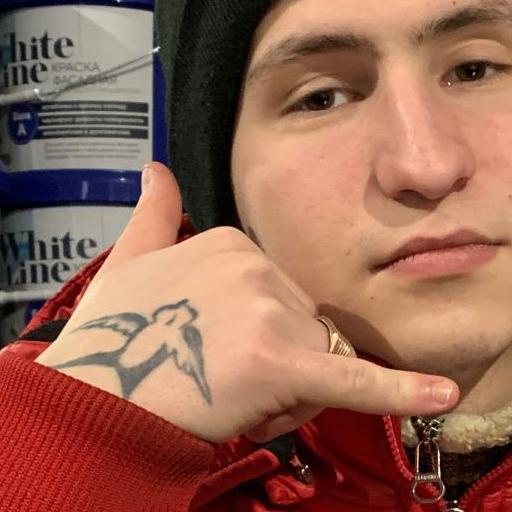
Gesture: call